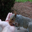
Label: squirrel